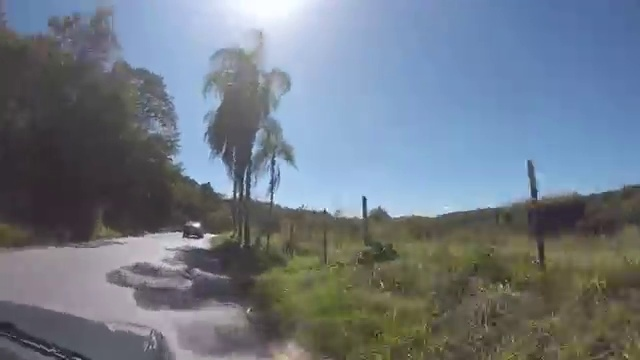
Fire: no
Smoke: no